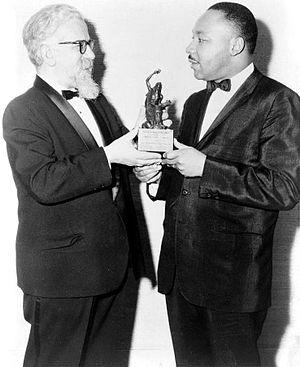
Abraham Joshua Heschel est un rabbin Massorti, théologien et penseur juif américain, né le 11 janvier 1907 à Varsovie, alors rattachée à l'Empire russe, et décédé à New York le 23 décembre 1972.